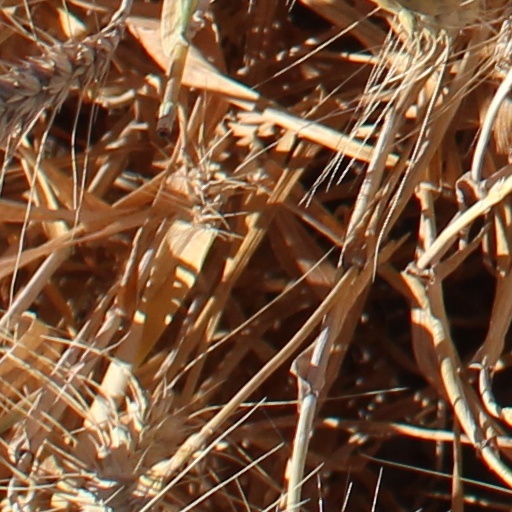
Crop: wheat